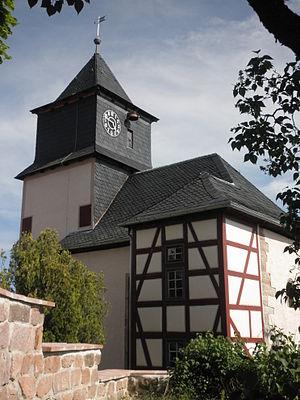
Eichenberg est une municipalité allemande du land de Thuringe, dans l'arrondissement de Saale-Holzland, au centre de l'Allemagne. En 2015, sa population est de 401 habitants.